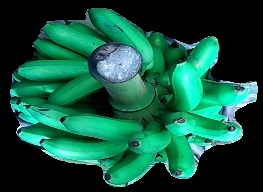
Variety: rasbale
Grade: grade1